Port Glasgow

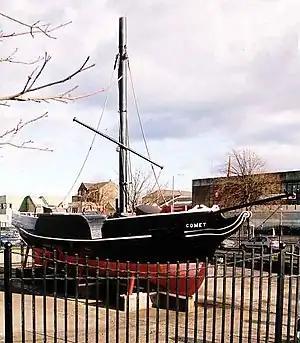
PS "Comet", Europe's first commercially successful steamboat, was built in Port Glasgow, and a replica of her made by shipyard apprentices was on display in the town centre until its demolition in 2023.

In 1780, Thomas McGill set up one of the first shipyards in the area, located near Newark castle.